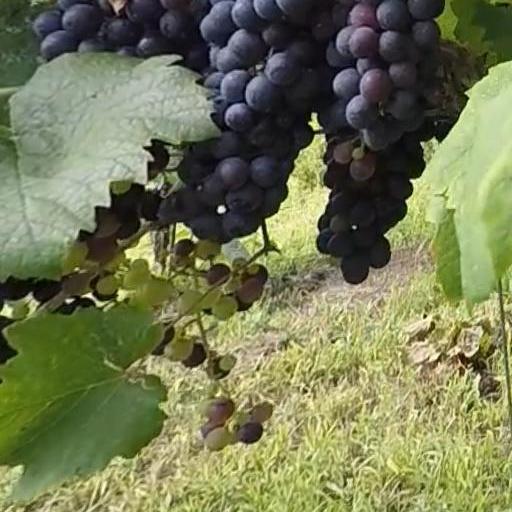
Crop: grape